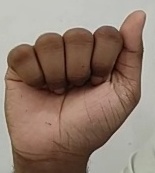
ASL sign: A